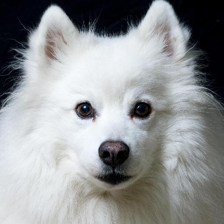
Label: animals